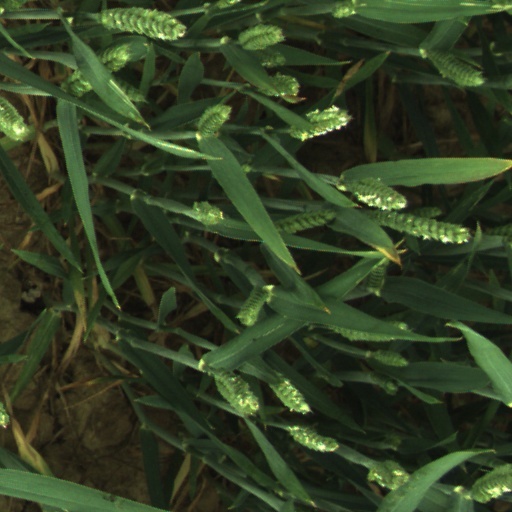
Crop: wheat